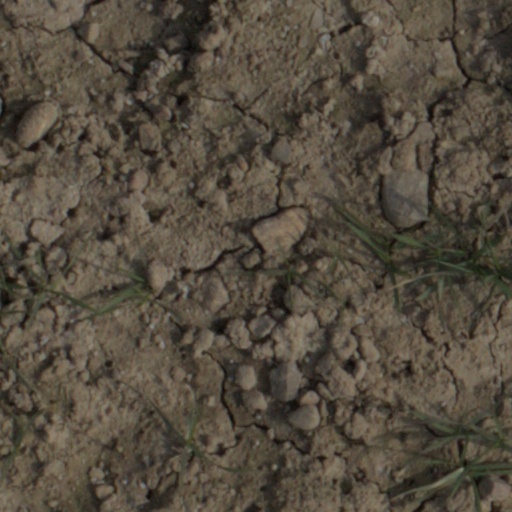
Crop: wheat